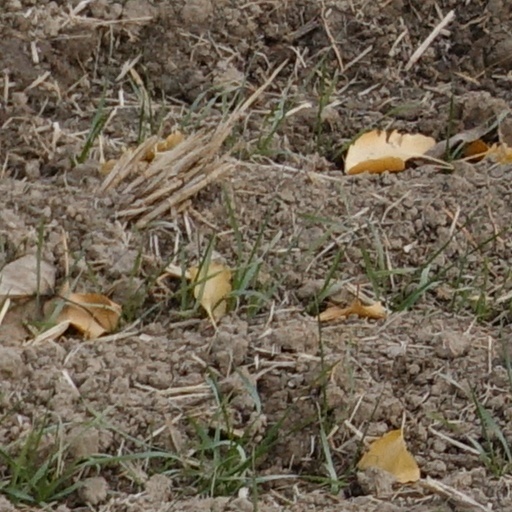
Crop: wheat